Liberty State Park

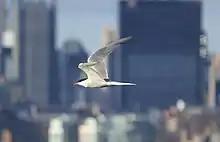
A common tern seen from the park with Manhattan in the background

The administration of Governor Chris Christie proposed various commercial activities for the park. In 2017, it suggested leasing large parts of the waterfront for private marinas.